Emma Mackey

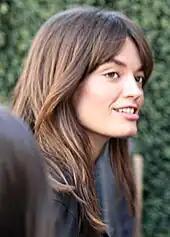
Mackey at the premiere of "Emily" during the 2022 Toronto International Film Festival

Mackey was cast in her first professional role with the Netflix comedy-drama series "Sex Education" as Maeve Wiley, an intelligent, quick-witted, business-savvy "bad girl" who persuades fellow student Otis Milburn (Asa Butterfield) to start an underground sex therapy business at their school. She stated that "For me, this is my first piece of work ... It was—and still is—a really happy time." Mackey's work on the series has earned her acclaim. "The Hindustan Times" wrote, "Emma Mackey, as Maeve, is a revelation; perhaps the best performance by a young British actress I've seen since I discovered Florence Pugh. She's alluring yet distant, pragmatic yet emotional, whip-smart yet foolishly in love." For the role, she received a British Academy Television Award nomination in 2021, and won a National Comedy Award in 2022.